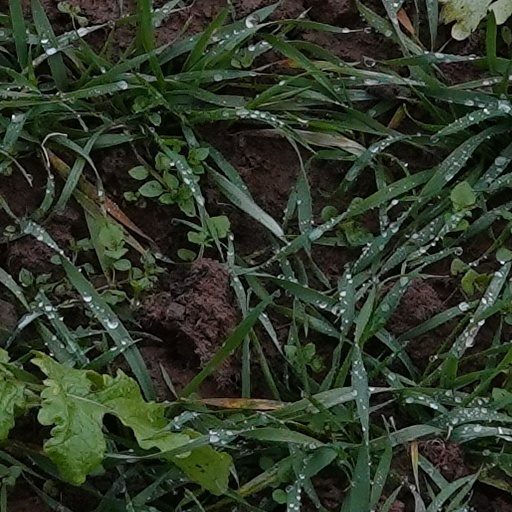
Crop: wheat